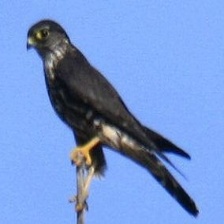
Species: MERLIN
Scientific name: FALCO COLUMBARIUS